Martin Sweeting

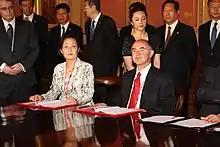
Martin Sweeting and Wu Shuang sign a Cooperation Agreement for a Remote Sensing Satellite Constellation in 2011

Sir Martin Nicholas Sweeting (born 12 March 1951) is the founder and executive chairman of Surrey Satellite Technology Ltd (SSTL). SSTL is a corporate spin-off from the University of Surrey, where Sweeting is a Distinguished Professor who founded and chairs the Surrey Space Centre.